PNC Park

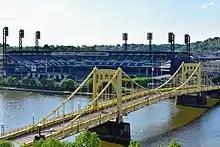
The 6th Street Bridge was renamed the Roberto Clemente Bridge in honor of the former Pirate.

Ground was broken for PNC Park on April 7, 1999, after a ceremony to christen the newly renamed Roberto Clemente Bridge. As part of original plans to create an enjoyable experience for fans, the bridge is closed to vehicular traffic on game days to allow spectators to park in Pittsburgh's Golden Triangle and walk across the bridge to the stadium. PNC Park was built with Kasota limestone shipped from a Minnesota river valley, to contrast the brick bases of other modern stadiums. The American-made raw steel for the ballpark was fabricated in Brownsville, Pennsylvania, by Wilhelm and Krus. The stadium was constructed over a 24-month span—at the time of construction, three months faster than any other modern major league ballpark—and the Pirates played their first game less than two years after groundbreaking. The quick construction was accomplished with the use of special computers, which relayed building plans to builders 24 hours per day. In addition, all 23 labor unions involved in the construction signed a pact that they would not strike during the building process. As a result of union involvement and attention to safety regulations, the construction manager, the Dick Corporation, received a merit award for its safety practices from the Occupational Safety and Health Administration.